Dick Kauffman

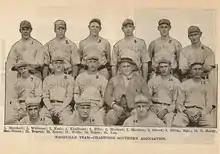
Kauffman "(labeled 4)" was a member of the 1916 Nashville Volunteers, who won the Southern Association Championship that season.

On June 19, 1915, Kauffman was sold by the St. Louis Browns to the minor league Atlanta Crackers of the Class-A Southern Association. Immediately after being sold, he signed a contract with the Atlanta club, and appeared in his first game with the team. On the season with the Crackers, he batted .260 with 83 hits, 10 doubles, seven triples, and two home runs in 94 games played. In 1916, Kauffman signed with the Nashville Volunteers, who were also members of the Class-A Southern League. He batted .255 with 111 hits, 19 doubles, and six triples in 121 games played that year.